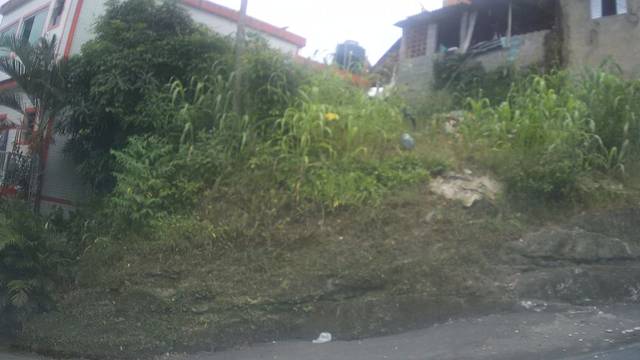
Region: Brazil
Coordinates: -23.942, -46.348